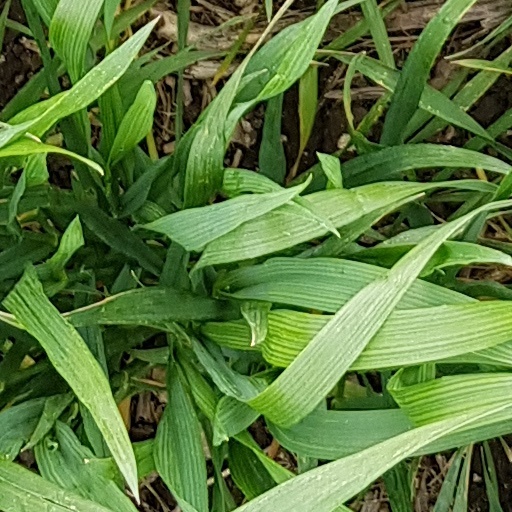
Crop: wheat